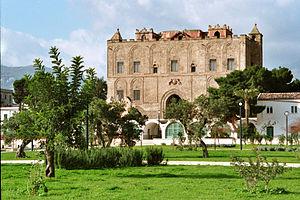
Palerme arabo-normande et les cathédrales de Cefalú et Monreale est le nom officiel donné par l'UNESCO à un ensemble de monuments datant de l’époque du royaume normand de Sicile.